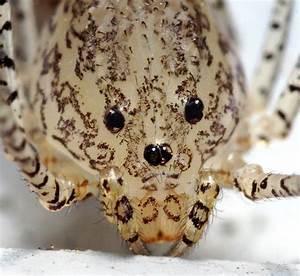
spider